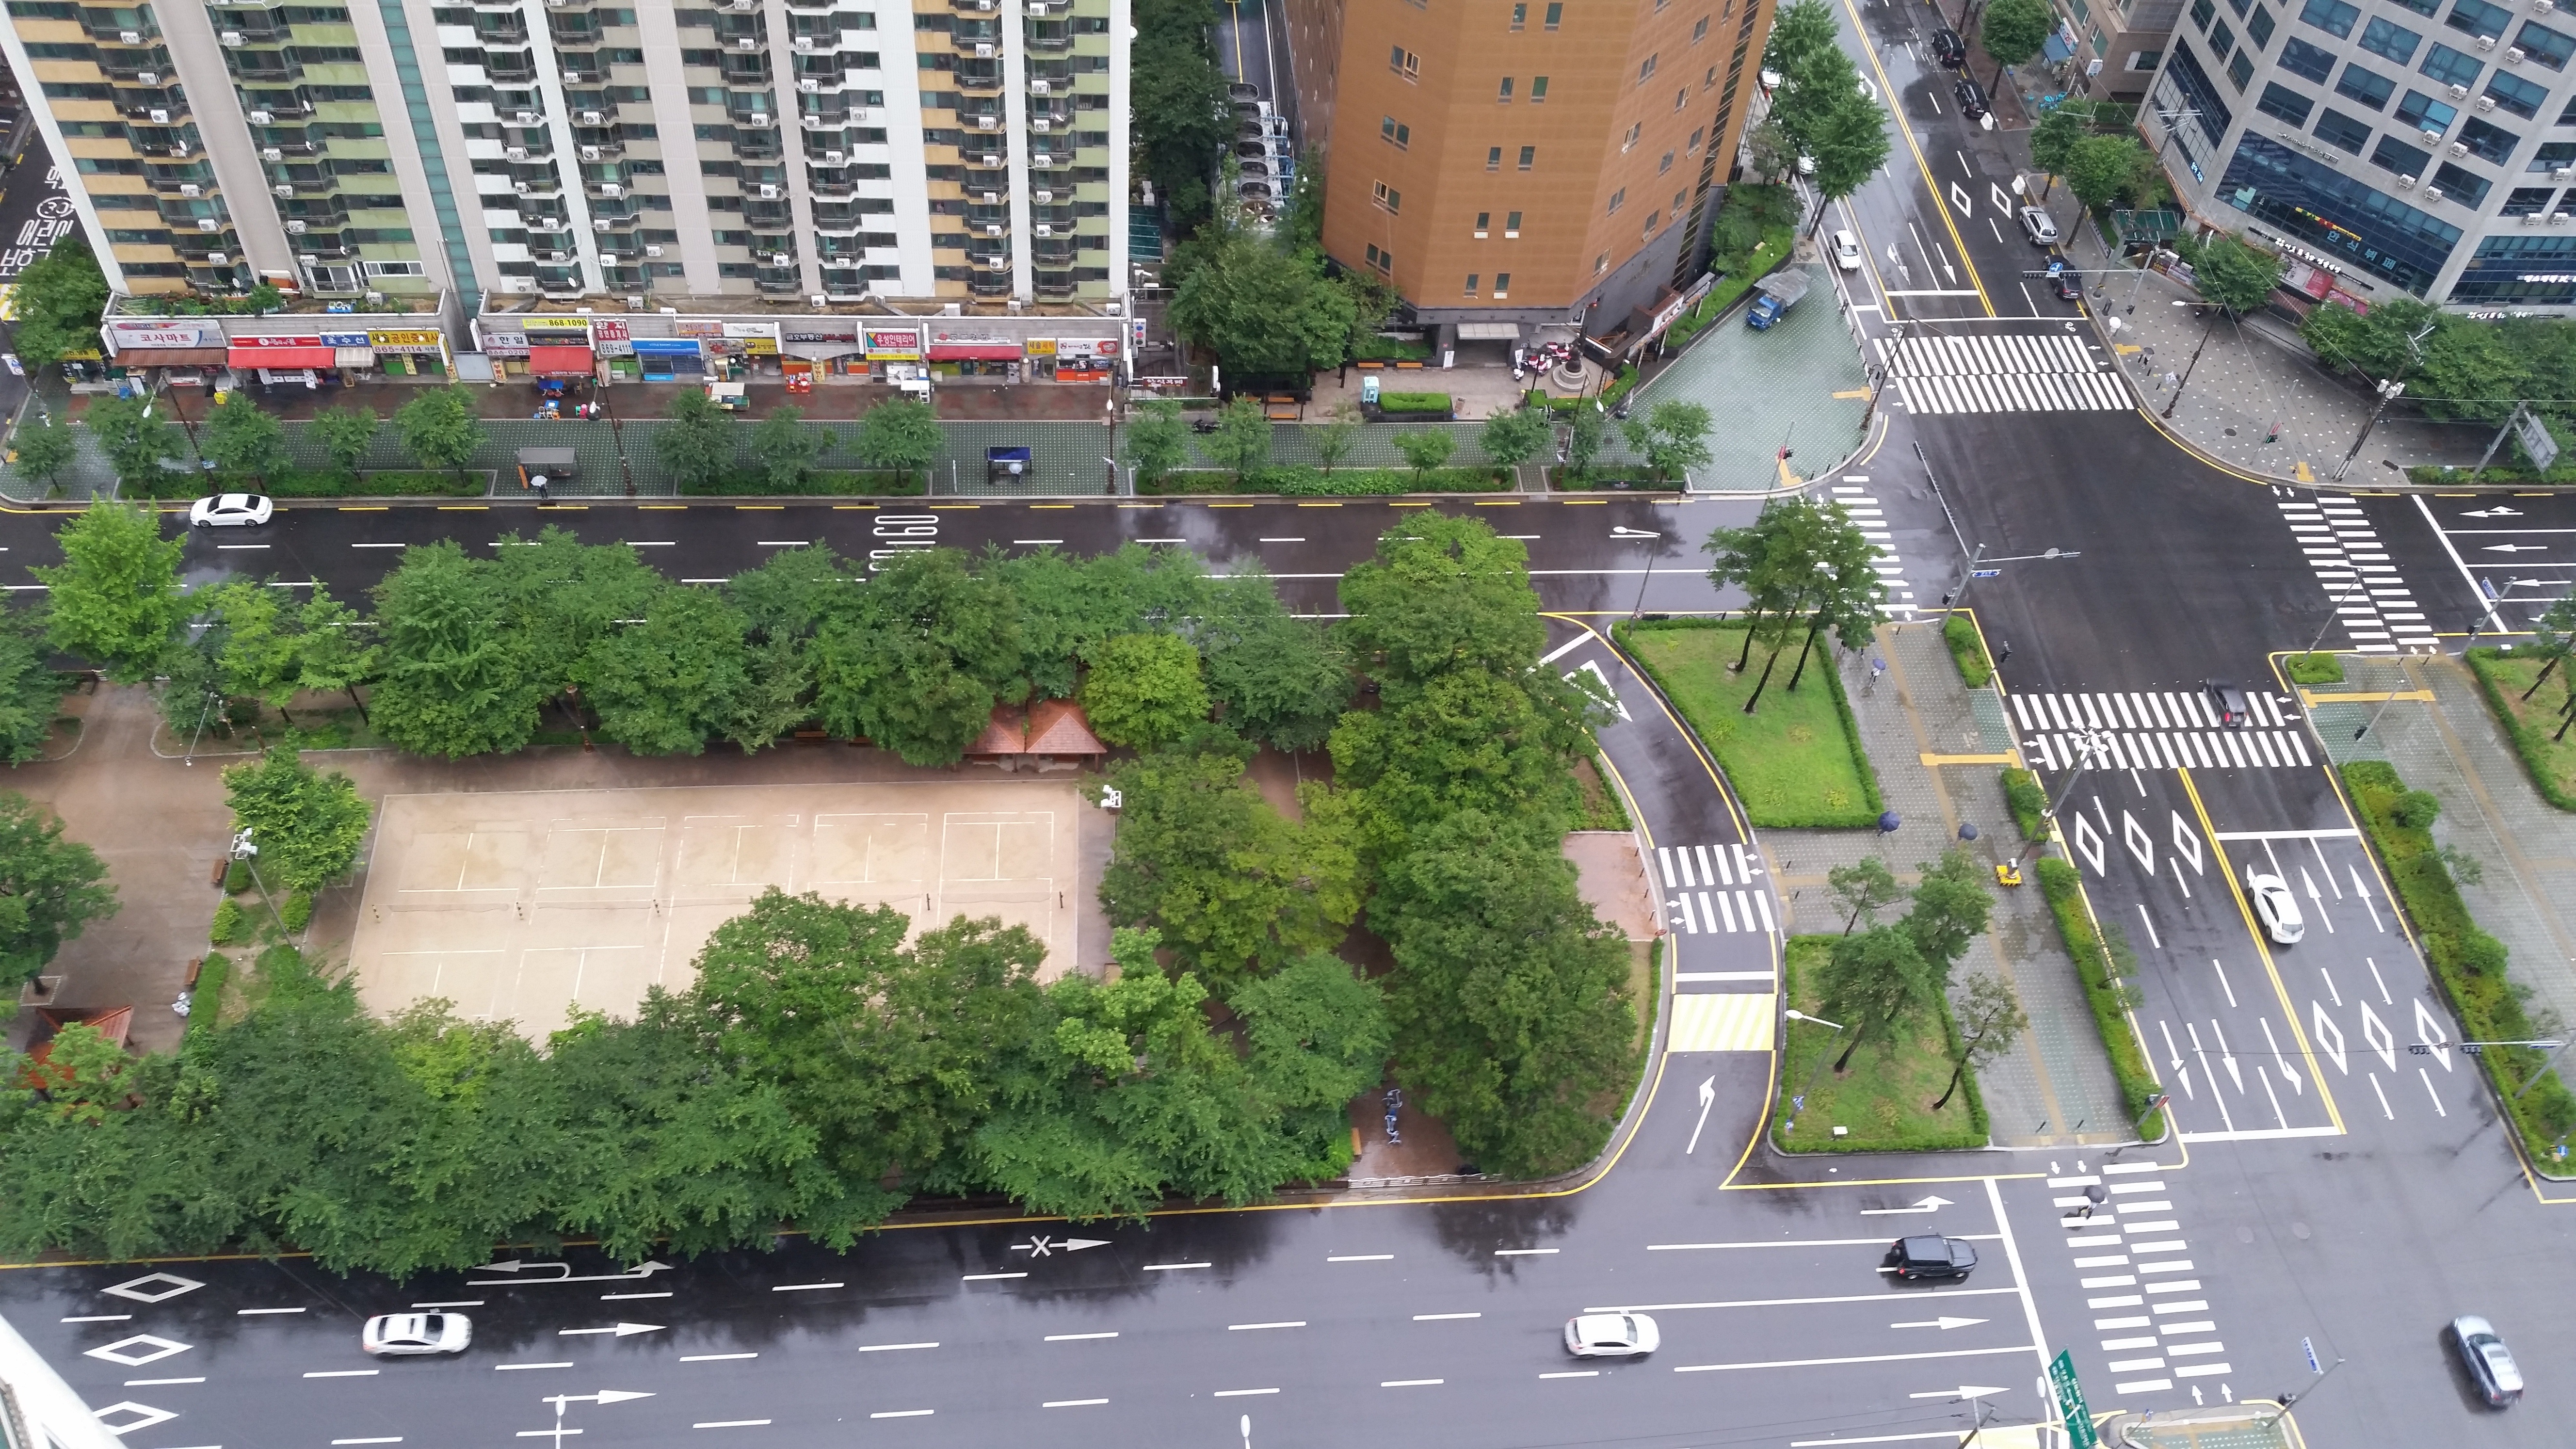
city, skyscraper, cityscape, downtown, suburb, plaza, intersection, streetscape, tower block, crossroads, condominium, neighbourhood, bird's eye view, aerial photography, the rooftop, street park, urban design, residential area, human settlement, metropolitan area